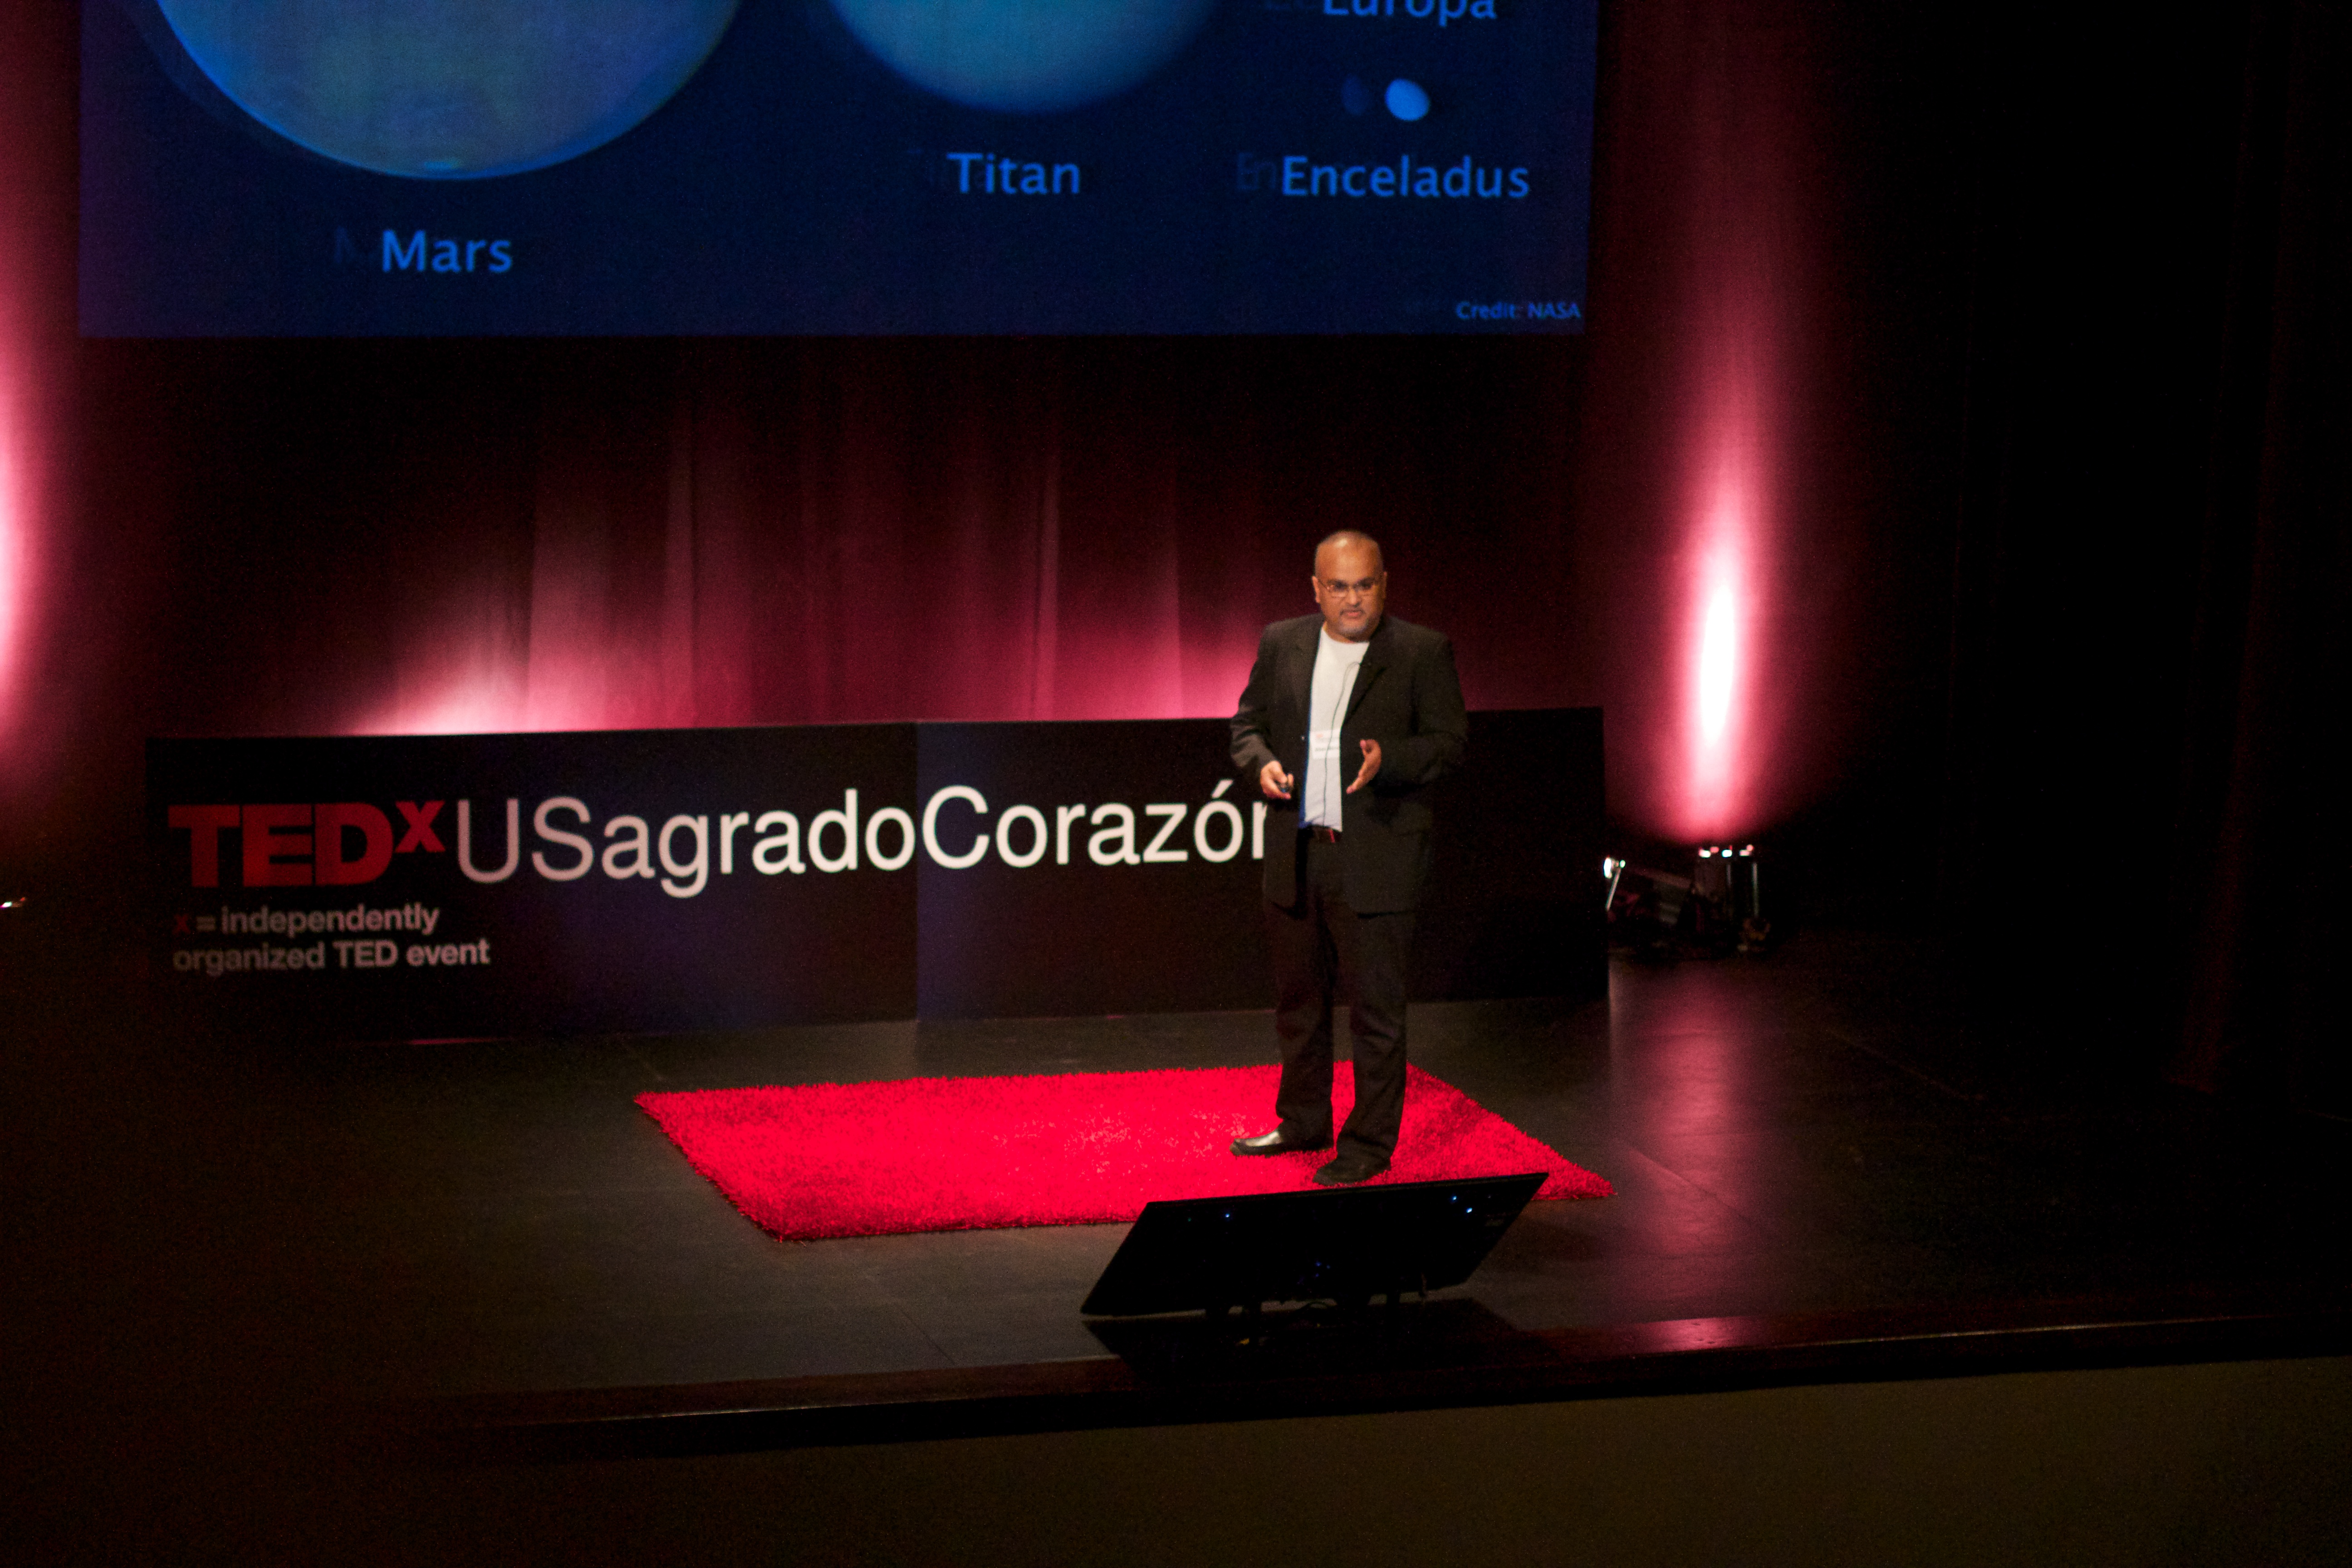
stage, tedxusagrado, screenshot